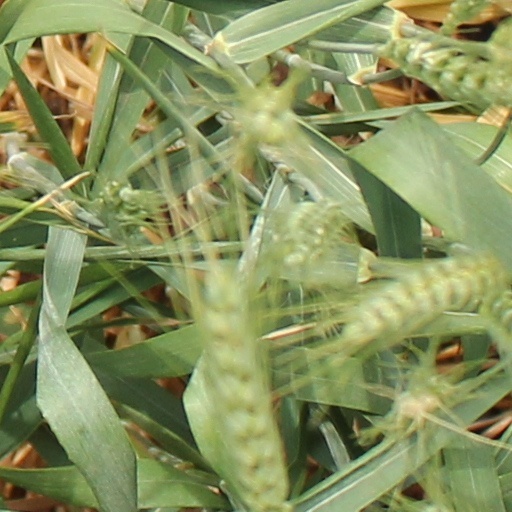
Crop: wheat